Bedford Borough Council

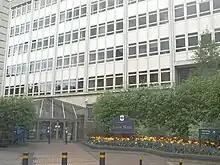
1962 office wing of Bedford Town Hall: Council's main offices 1962–2009, demolished 2014.

Bedford was reformed to become a municipal borough in 1836 under the Municipal Corporations Act 1835, which standardised how most boroughs operated across the country. It was then governed by a body formally called the 'mayor, aldermen and burgesses of the borough of Bedford', generally known as the corporation, town council or borough council. The borough boundaries were significantly enlarged in 1934 to take in areas from several neighbouring parishes, notably including most of Goldington parish, including the village. The boundaries were expanded again in 1968.